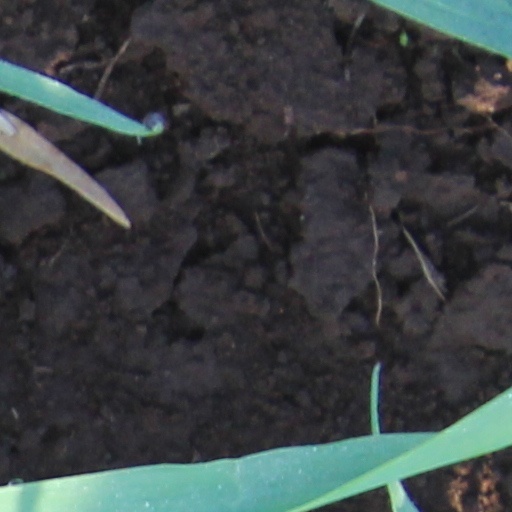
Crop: wheat